Sylvia Bossu

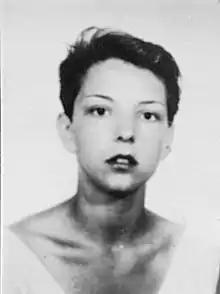

Sylvia Bossu (20 June 1962 – 15 July 1995) was a French conceptual artist. After exhibiting her works in Paris, Antwerp, Vienna, Munich or Berlin in the early 1990s, Bossu died prematurely in a car accident in 1995, aged 33. Standing in the tradition of Marcel Duchamp, Bossu "used the language of the ready-made to construct machines that become metaphors for alienation, isolation, and death in everyday life."